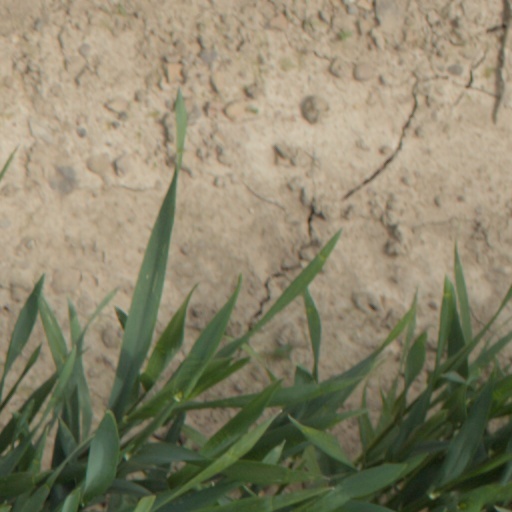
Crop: wheat